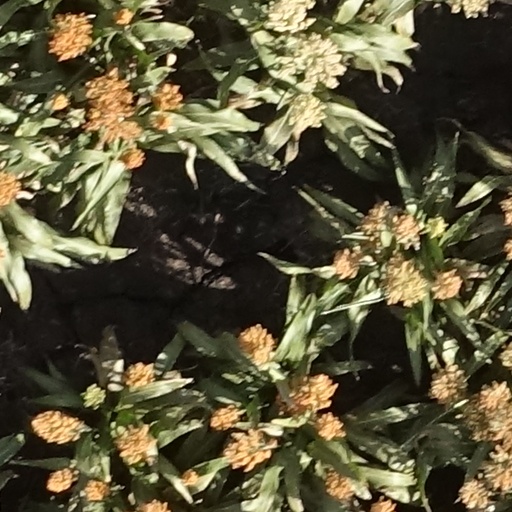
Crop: sorghum